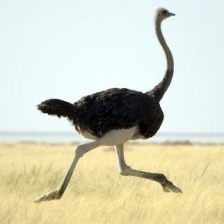
Species: OSTRICH
Scientific name: STRUTHIO CAMELUS